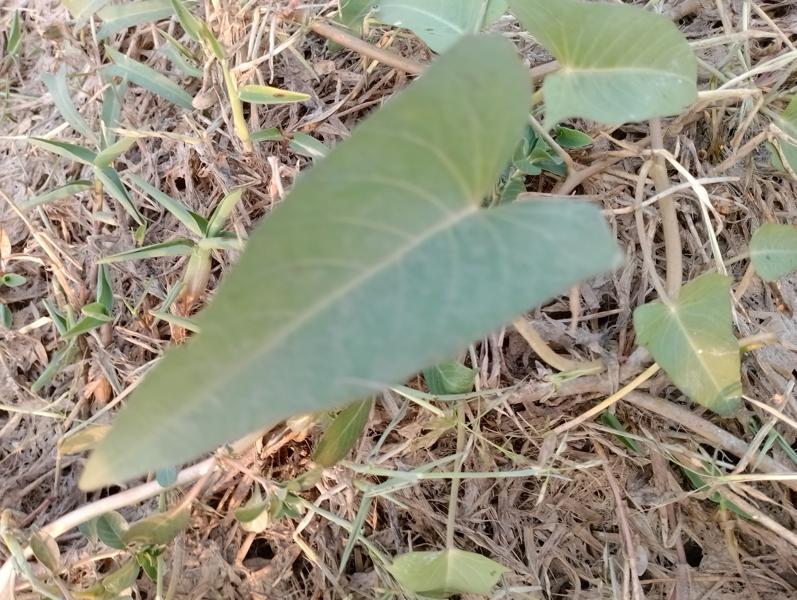
Weed species: Ipomoea aquatic